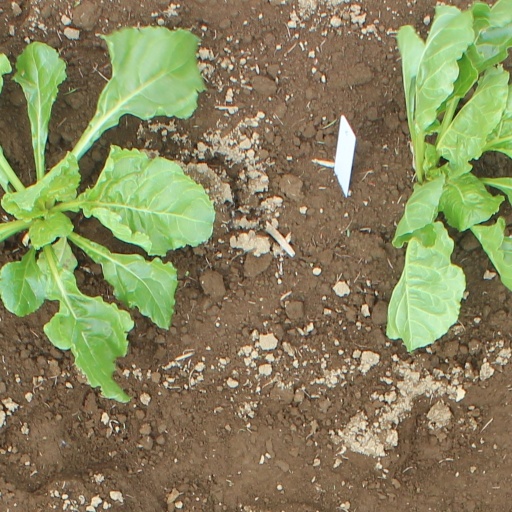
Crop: sugar beet